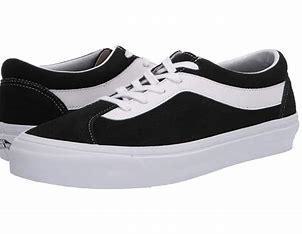
Brand: Vans
Model: Bold NI